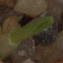
Label: common_wheat